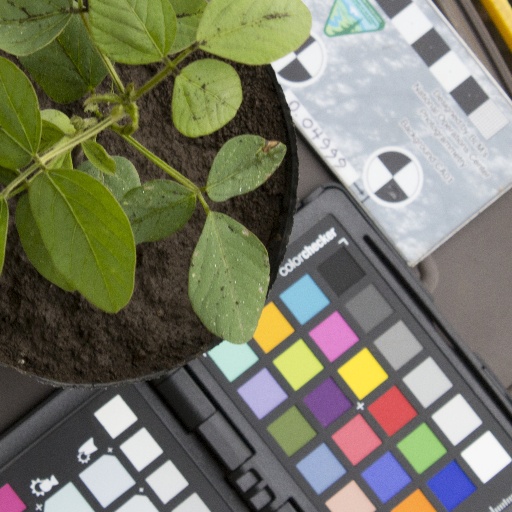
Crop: soybean